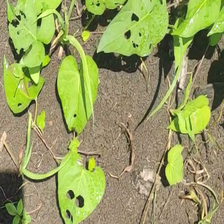
Weed species: Obscure_morning _glory(Ipomoea obscura)